Yell, Shetland

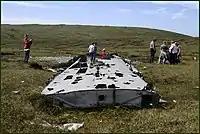
Wreckage from the Catalina crash

Johnnie Notions successfully carried out early smallpox inoculations on Yell in the 18th century, at a time when many other places remained sceptical.